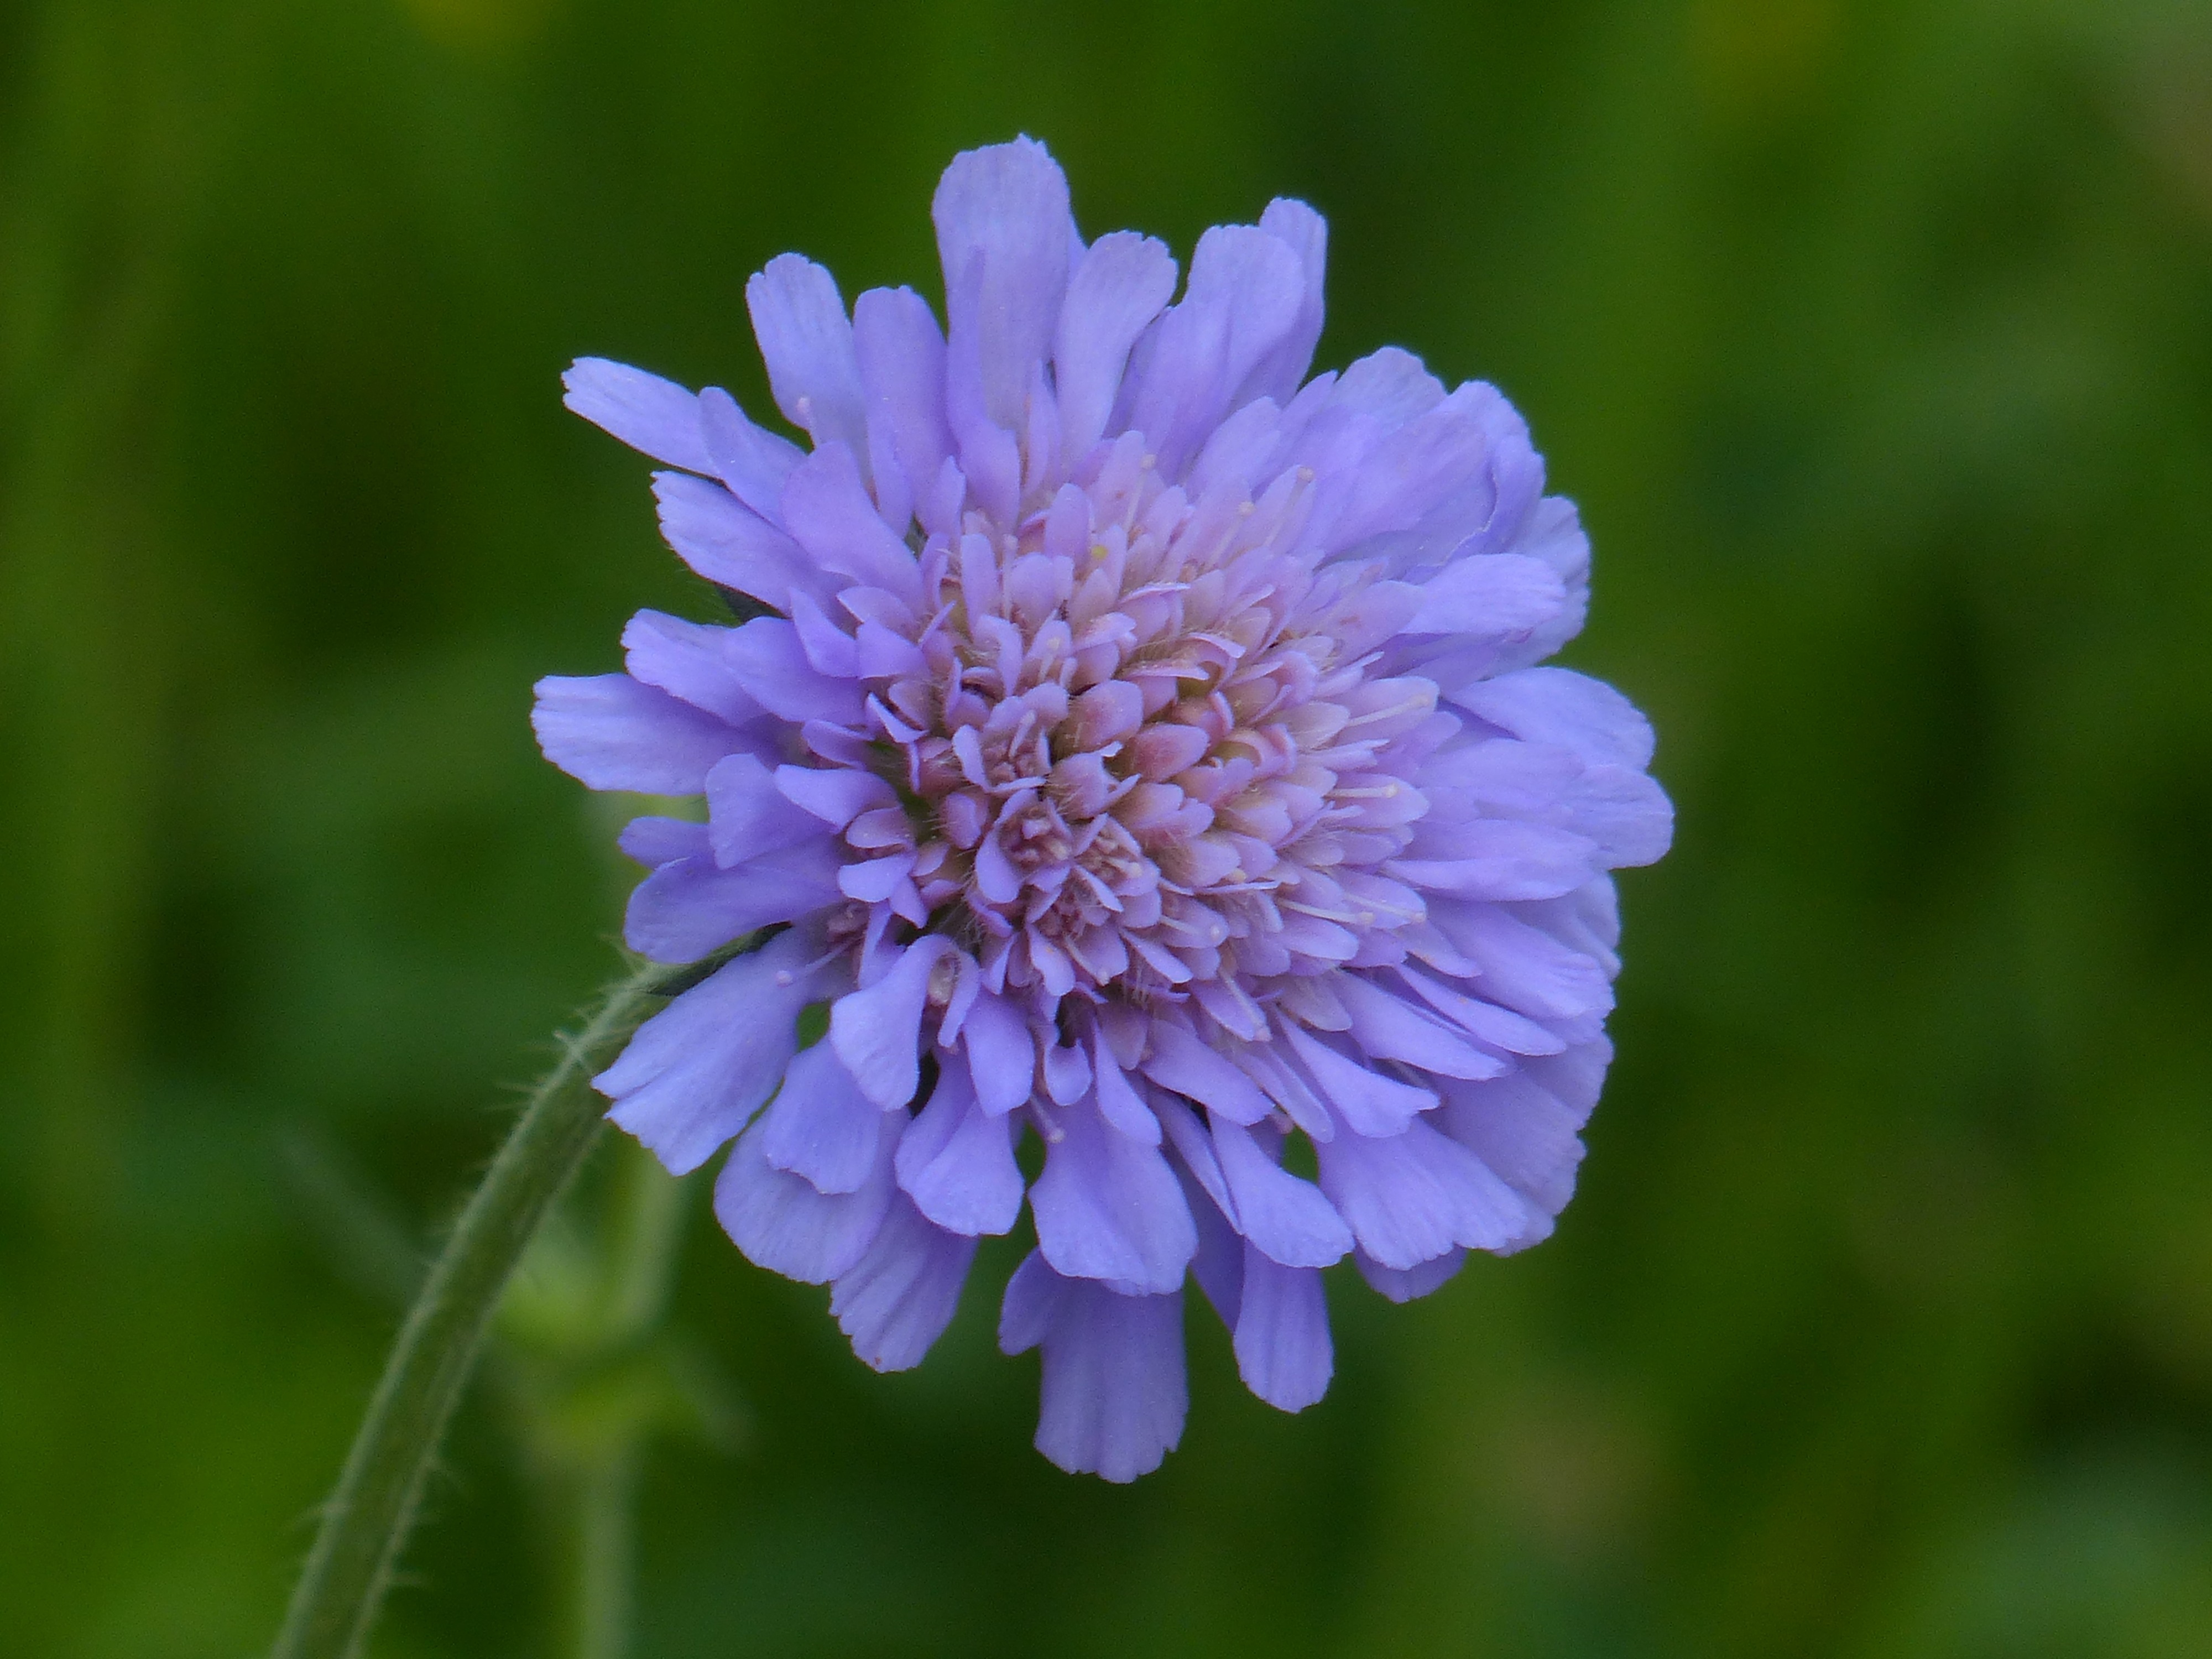
nature, blossom, plant, field, meadow, flower, purple, petal, bloom, daisy, botany, flora, wildflower, pointed flower, violet, scabiosa, macro photography, pincushion flower, flowering plant, daisy family, dipsacoideae, kardengewaechs, field scabious, sewing kisselchen, knautia arvensis, field scabiosa pincushion flower, meadows scabious, annual plant, plant stem, land plant